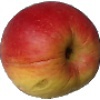
Label: red_yellow_apple